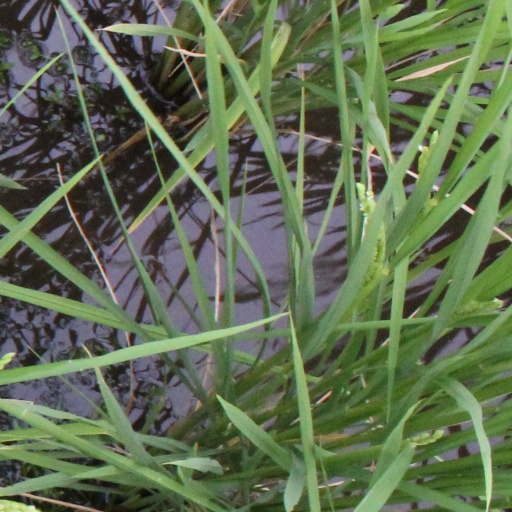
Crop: rice